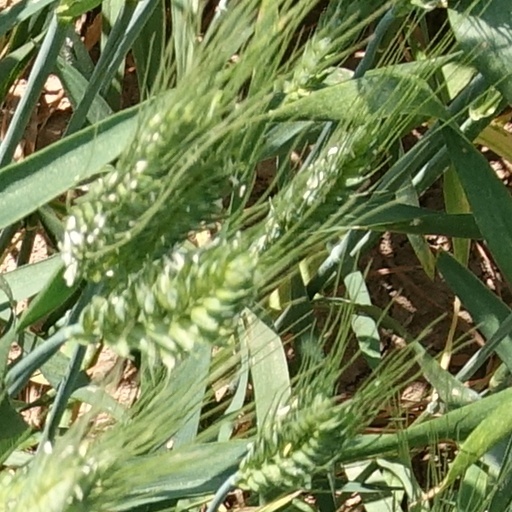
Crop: wheat